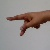
The image shows a hand gesture representing the letter 'P' in Indian Sign Language.